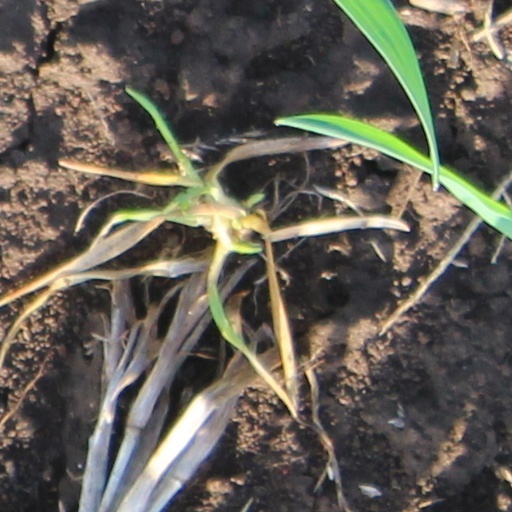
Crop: wheat